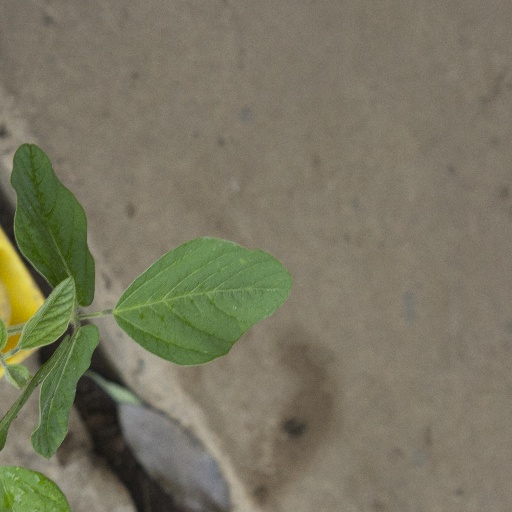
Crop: soybean